Rockfish, Virginia

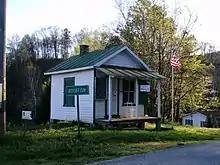
Rockfish Post Office in Rockfish, Virginia

Rockfish is an unincorporated community in Nelson County, Virginia, United States.